Rover P3

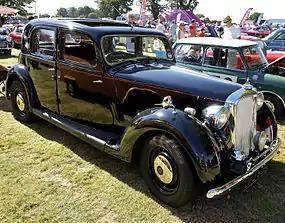
1949 60 sports saloon

The Rover Sixty and Rover Seventy-Five or Rover P3 series were 1.6 and 2.0-litre executive cars announced in the middle of February 1948 and produced by the Rover Company until the summer of 1949. Two months after the announcement of the new cars "a new vehicle for agriculture" was announced, the Land Rover, with the engine of the new Sixty.